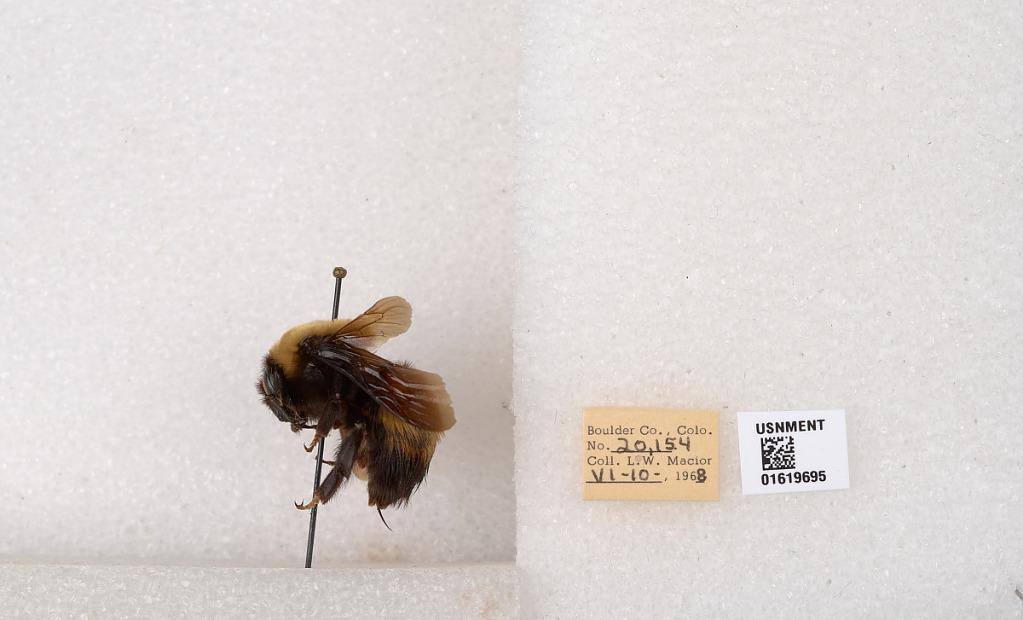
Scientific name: Bombus (Bombus) nevadensis Cresson